Peter Dunne

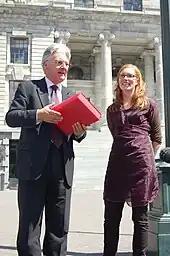
Dunne receiving the New Zealand Internet Blackout petition in 2009

United Future's share of the party vote declined further in the 2008 election, to less than one percent. However, Dunne retained his electorate seat. The National Party won most seats overall and formed a minority government with support from Dunne, the Māori Party and Act New Zealand. Dunne retained his positions of Minister of Revenue and Associate Minister of Health. However, like ministers from the other support parties, he remained outside Cabinet.